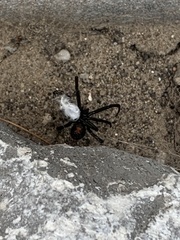
Species: Lactrodectus_hesperus